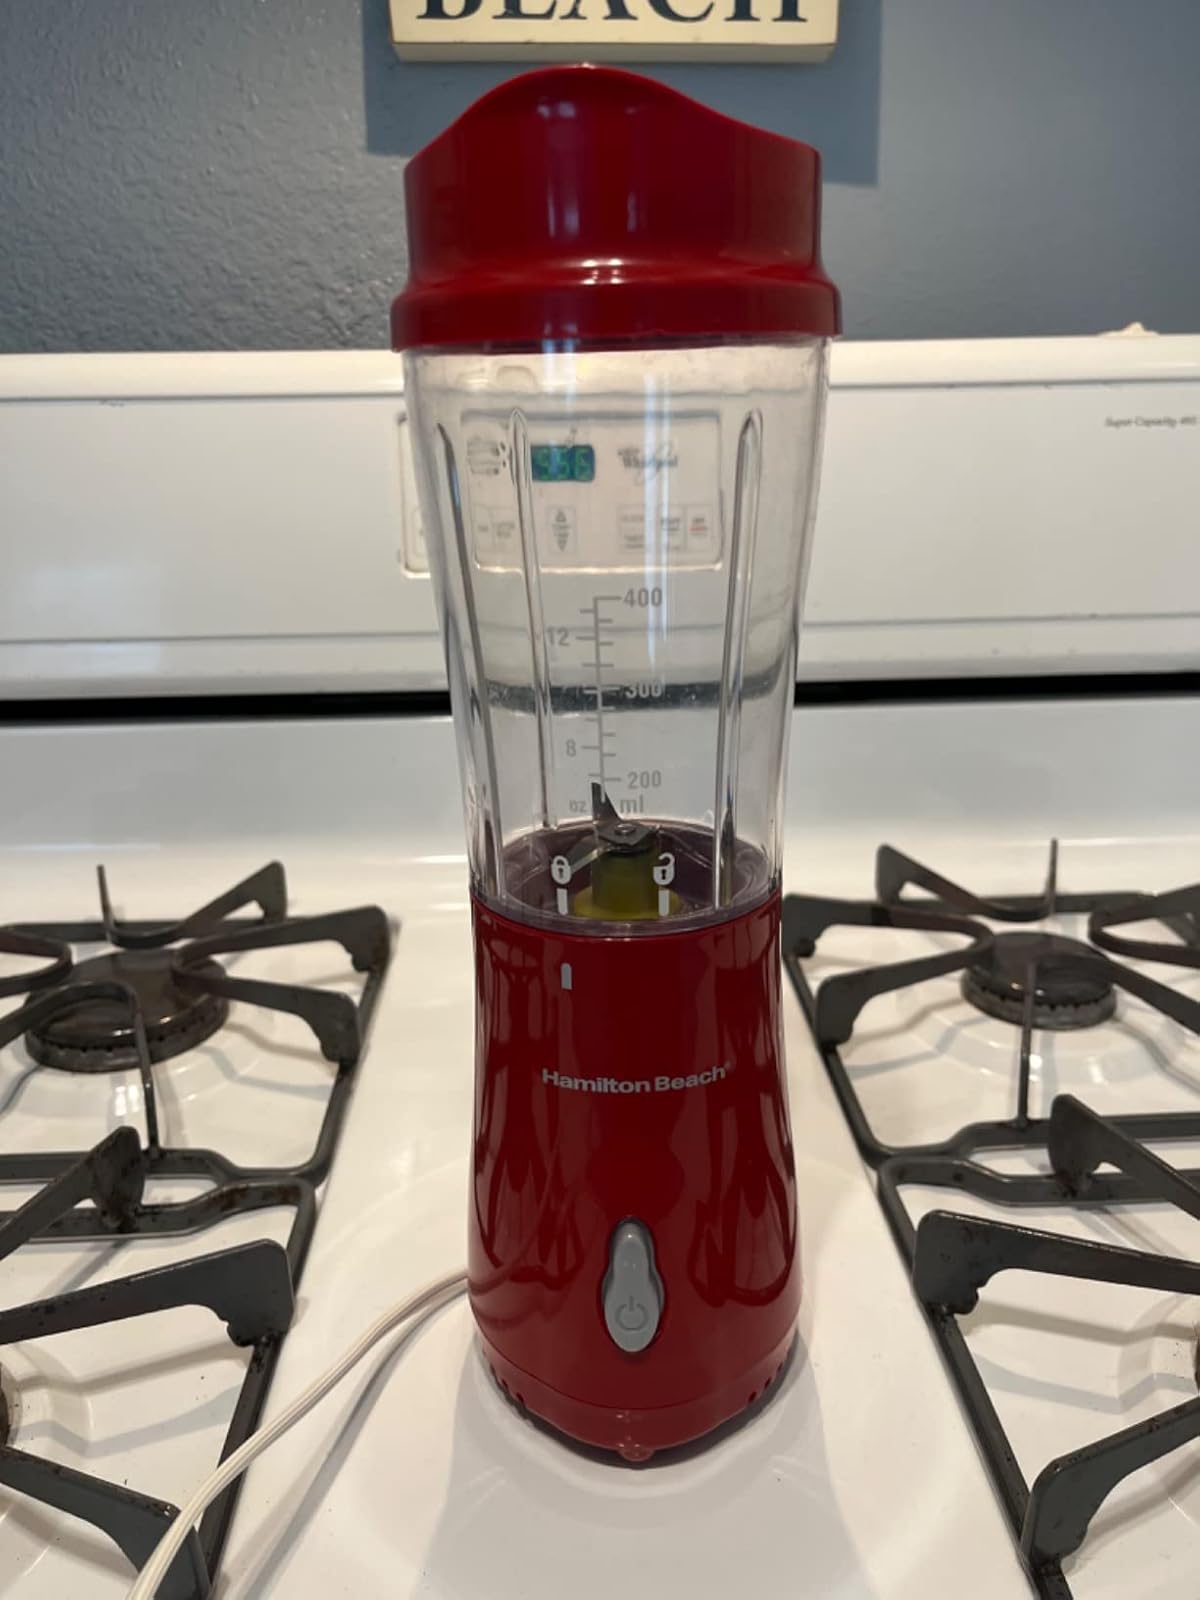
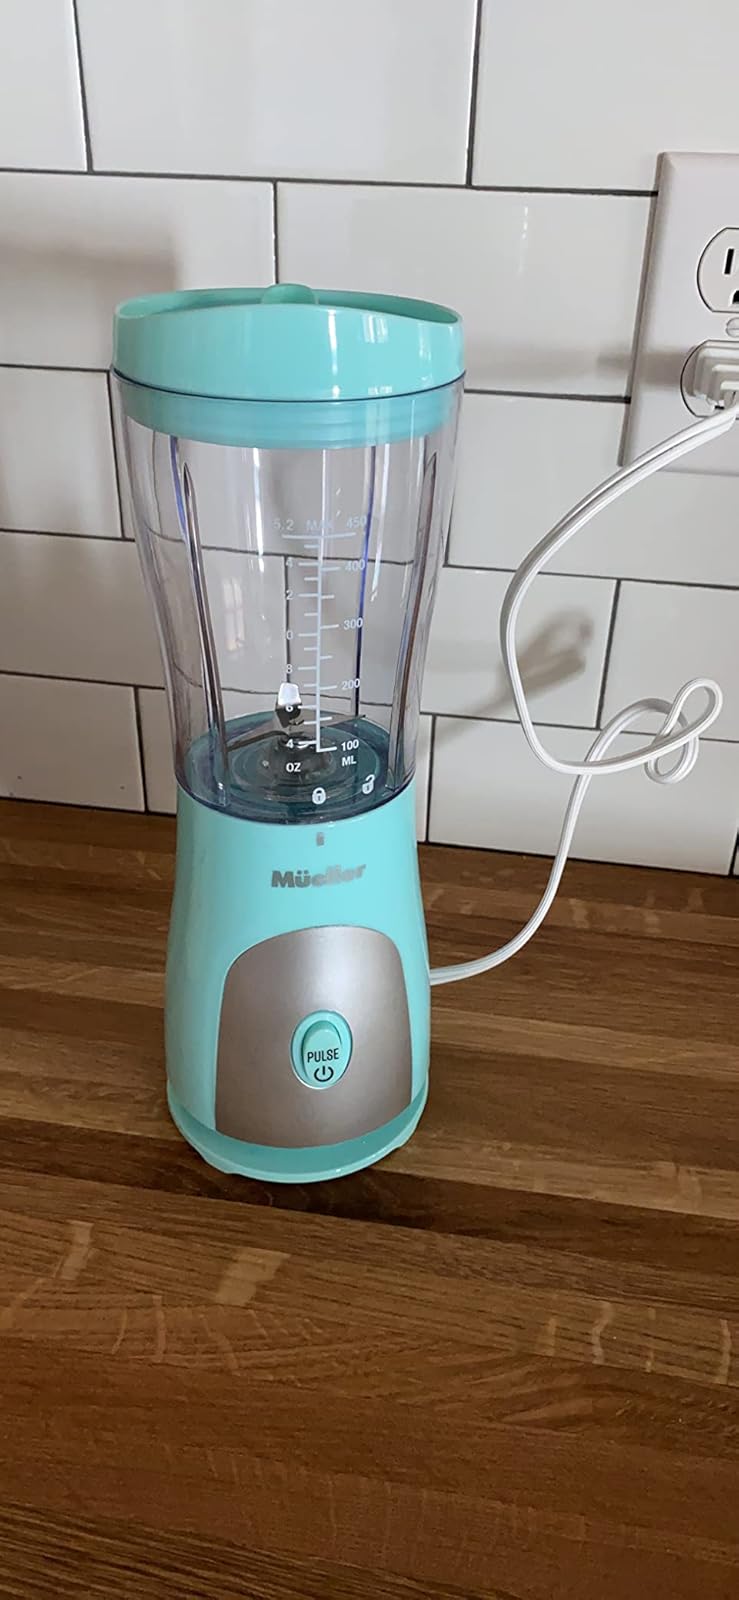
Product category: items_blender
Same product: no